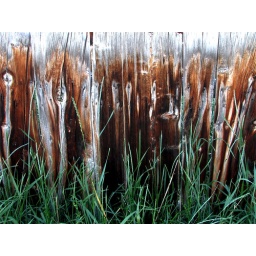
Just a photo of a weathered wooden fence and the grass growing in front of it.